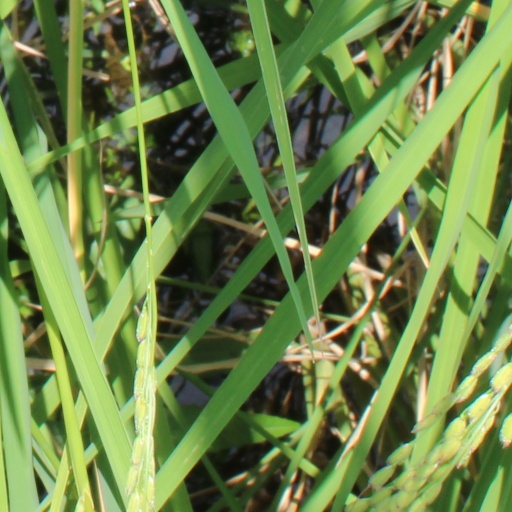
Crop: rice